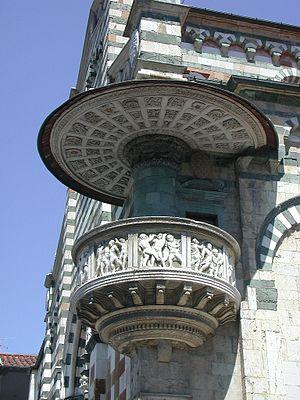
Donato di Niccolò di Betto Bardi, dit Donatello, est un sculpteur florentin. Il est, selon Leon Battista Alberti, un des cinq rénovateurs de l'art de son époque avec Masaccio, Brunelleschi, Ghiberti et Luca Della Robbia.
En géologie, le marbre est une roche métamorphique dérivée du calcaire et constituée principalement de cristaux de calcite. En architecture, sculpture et marbrerie ce terme peut désigner n'importe quelle pierre difficile à tailler et capable de prendre un beau poli, dont les plus courantes sont les « vrais » marbres.
La chaire du dôme de Prato est une œuvre sculpturale réalisée par Donatello et Michelozzo entre 1428 et 1438.